Élie Le Goff

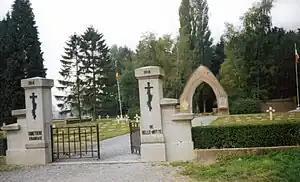
The gothic arch at Belle-Motte

This military cemetery contains the graves of 4,057 French soldiers, the largest concentration of French graves on Belgian soil. In the centre of the cemetery is an arch in the gothic style and inside the arch is a bronze relief by Élie Le Goff depicting the profile of Ernest Cotelle whose sons Georges and Henri gave their lives in the 1914–1918 war and are buried here at Belle-Motte. From 1919 to 1934, Professor Cotelle had given lectures at Belle-Motte.